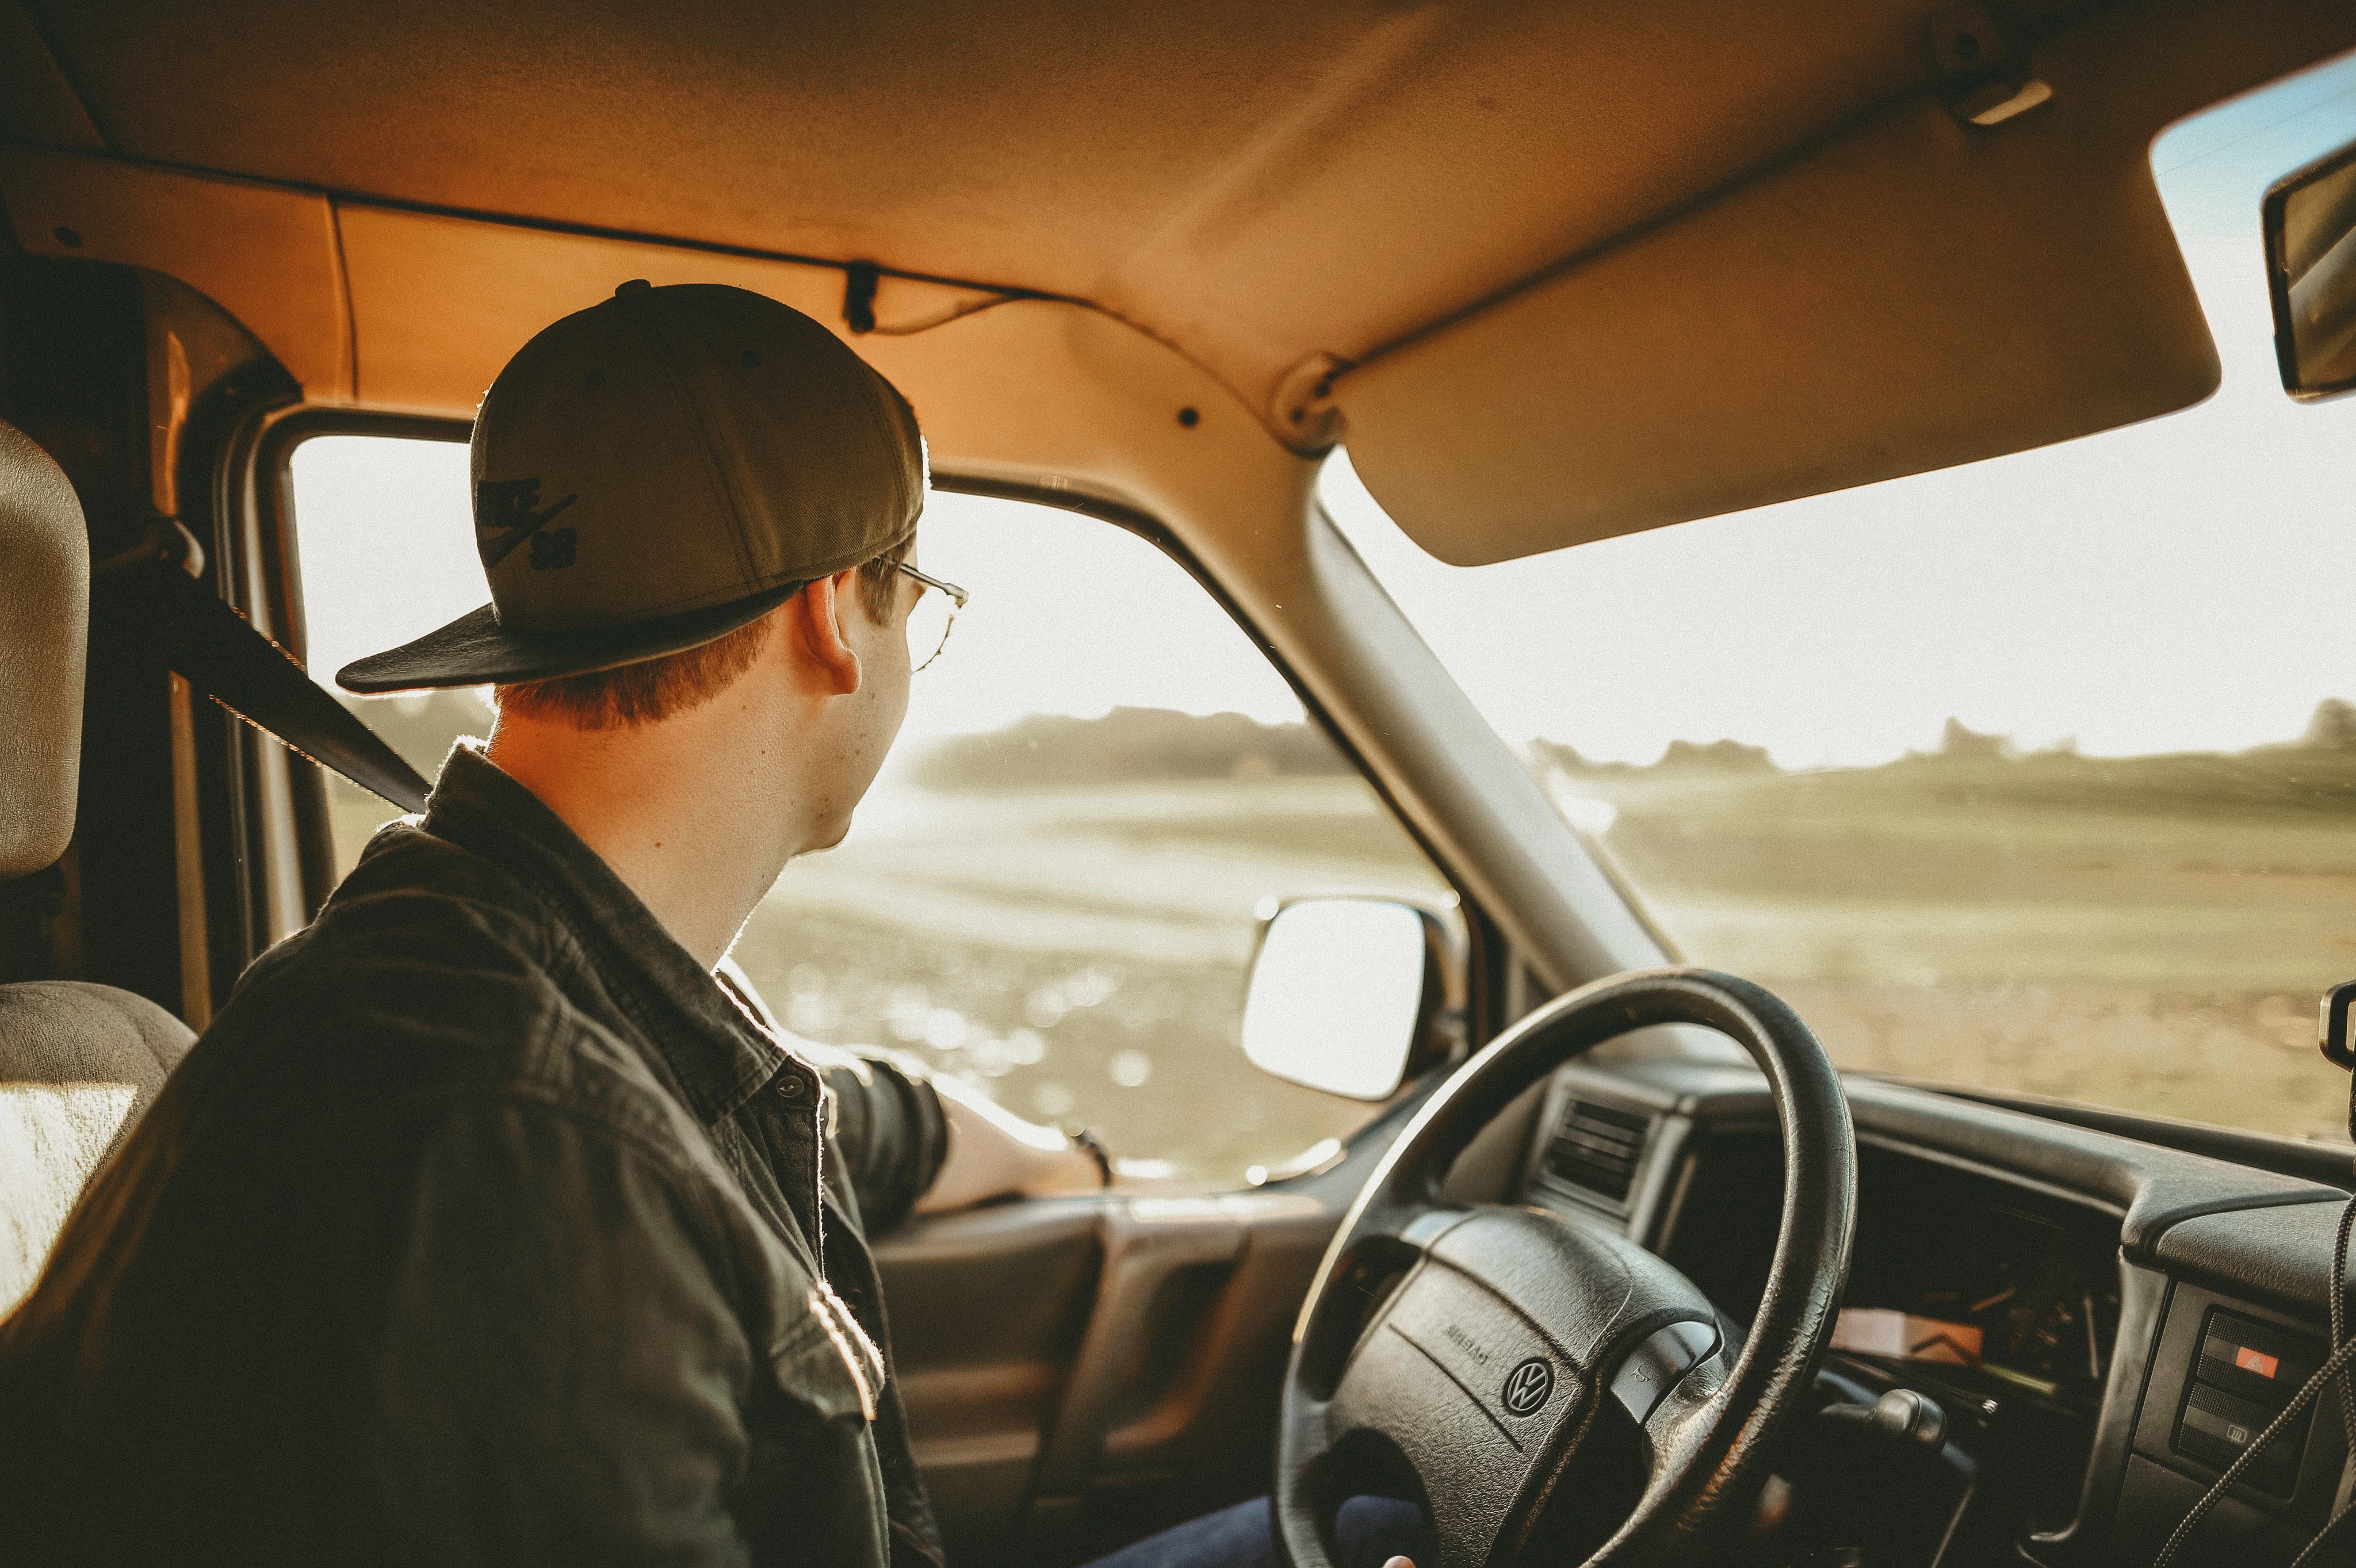
motor vehicle, vehicle, car, mode of transport, driving, automotive design, luxury vehicle, windshield, automotive exterior, auto part, mid size car, automotive window part, chauffeur, family car, city car, steering wheel